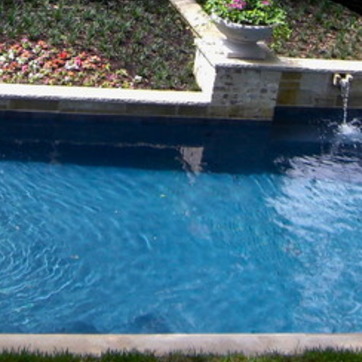
Material: water